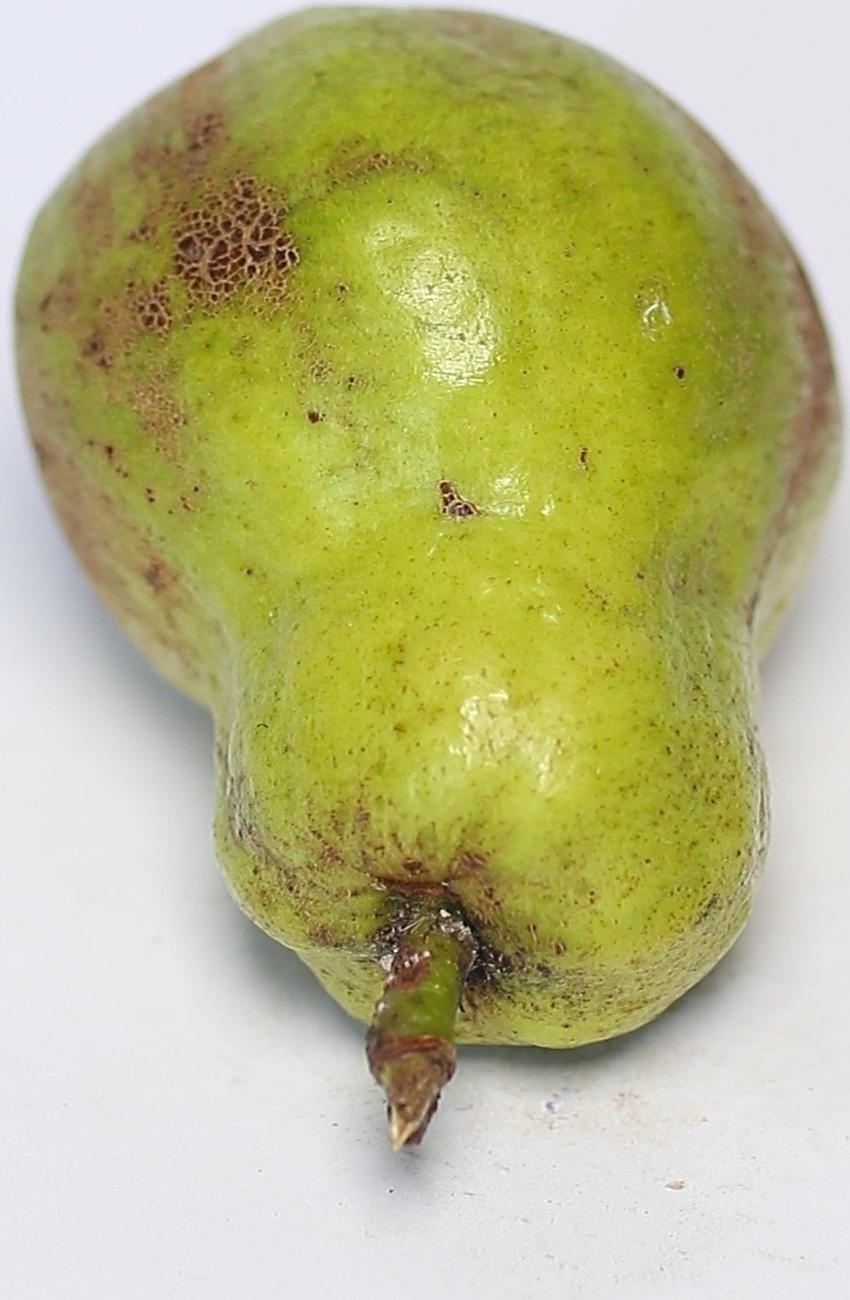
Maturity: mature-green
Variety: local-sindhi